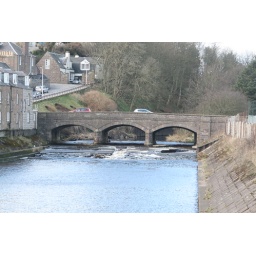
Looking towards a stone bridge over the Carron Water